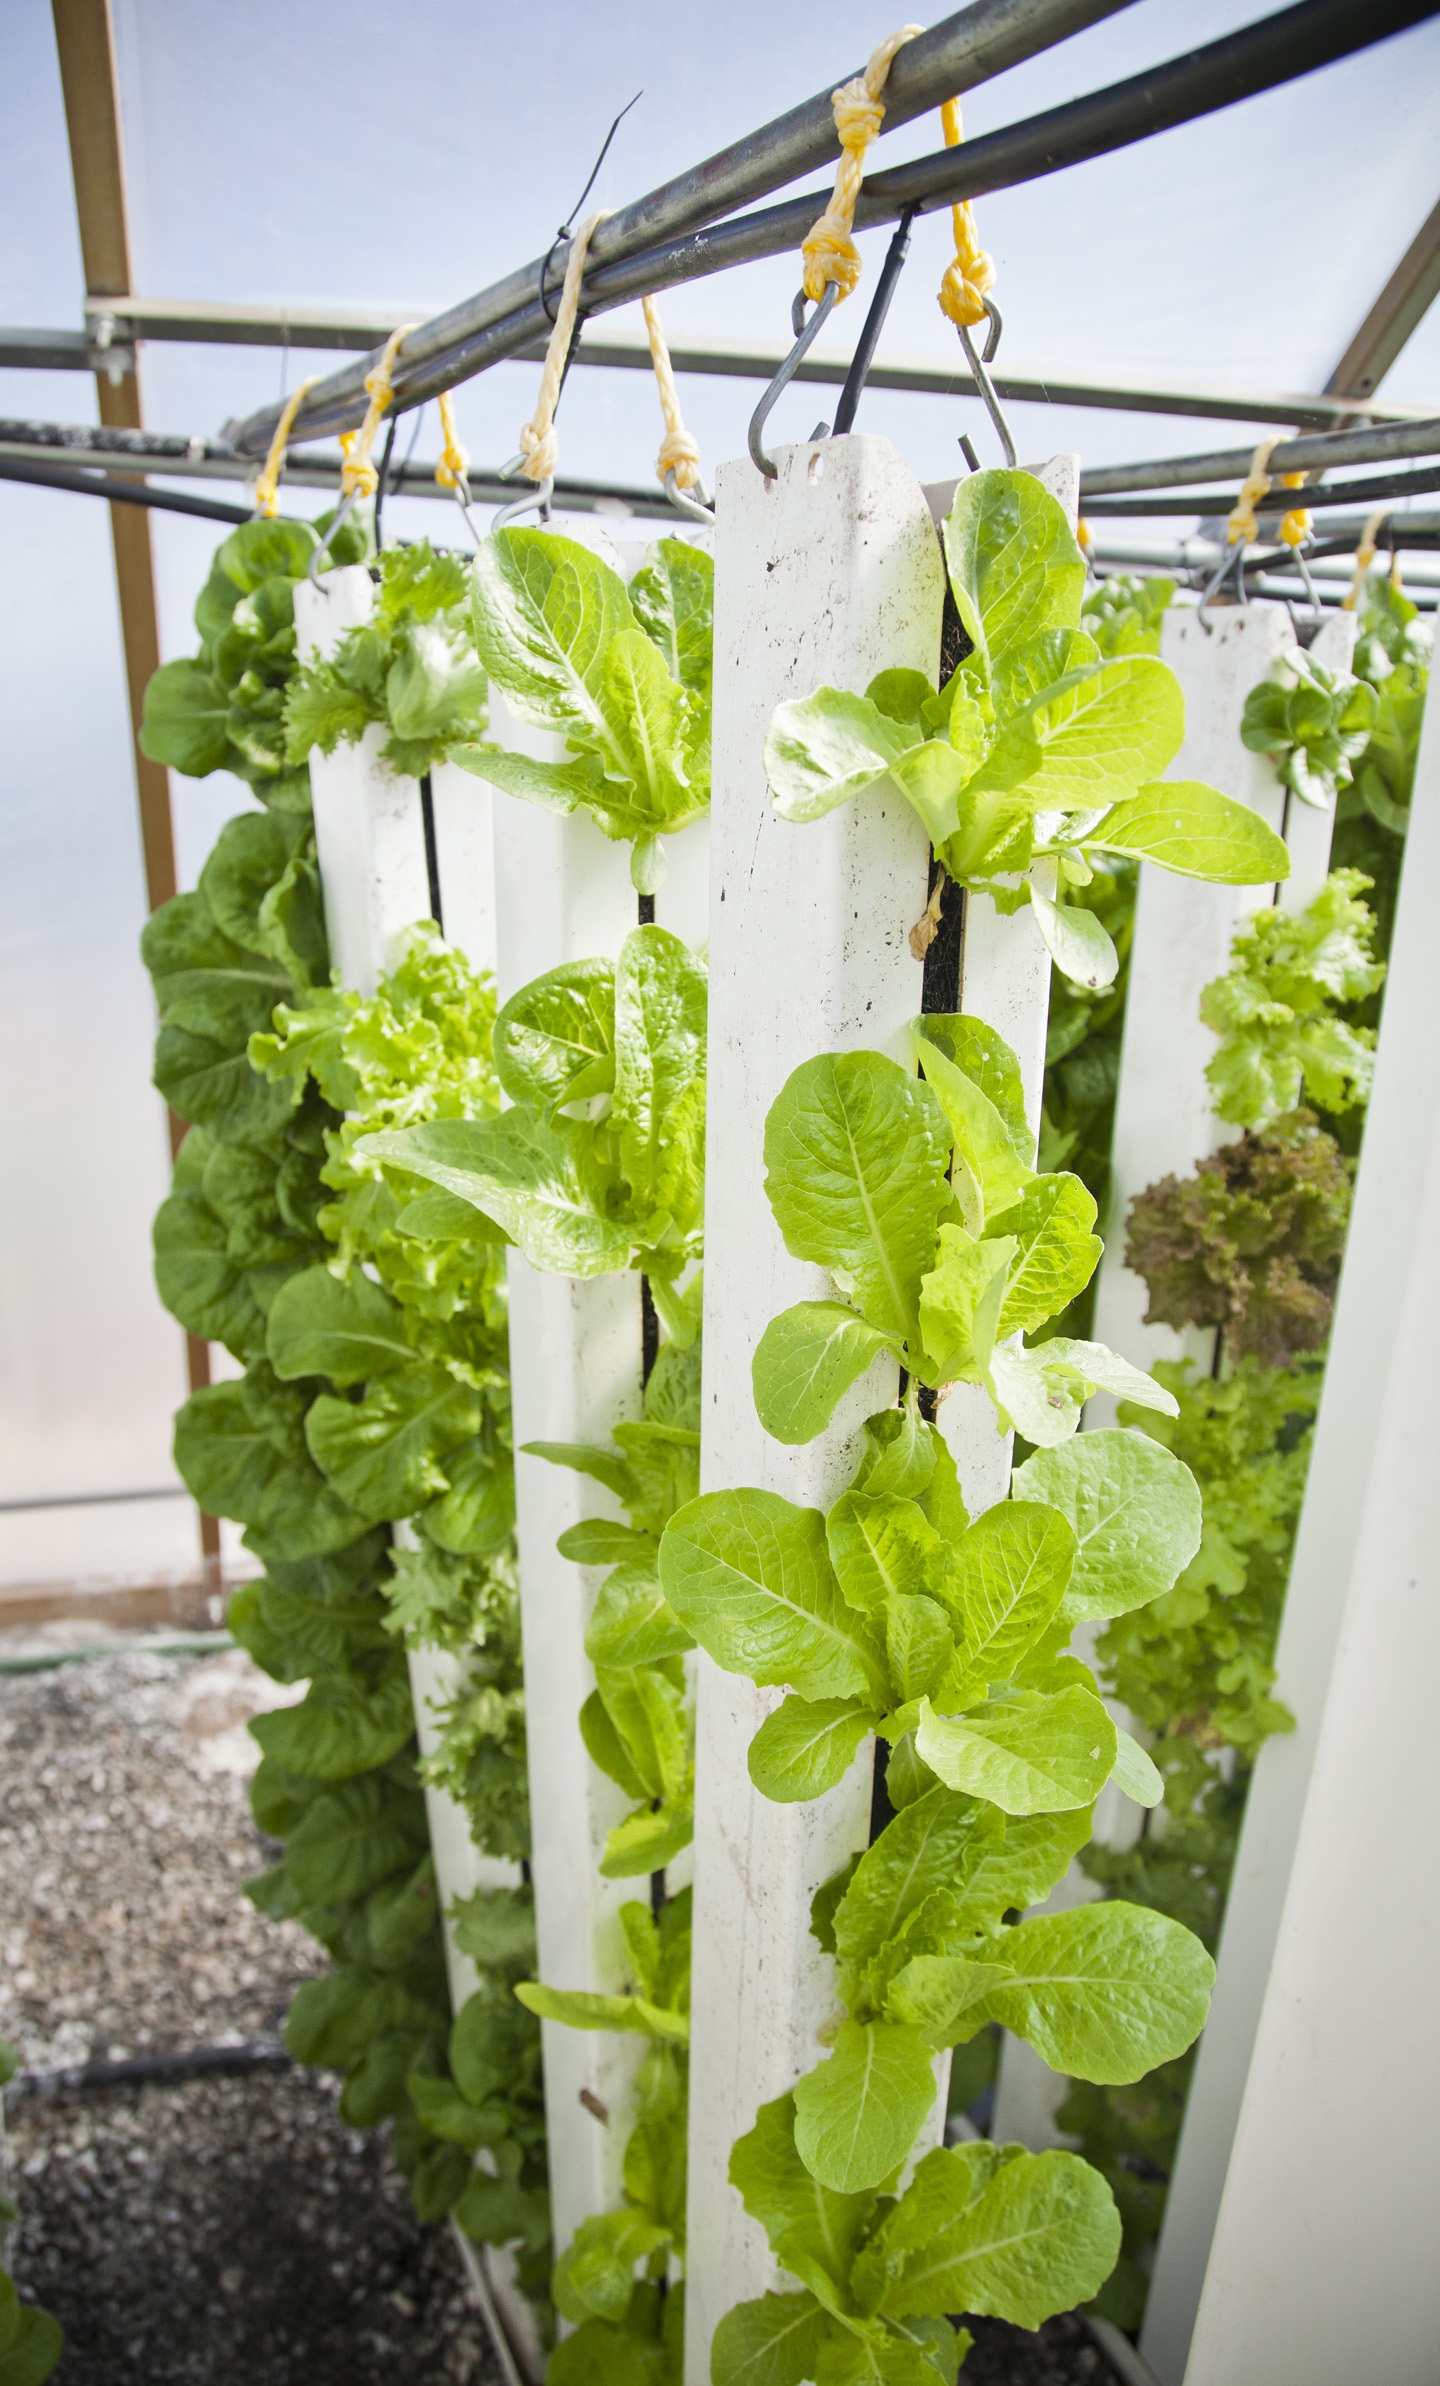
plant, flower, green, farming, produce, vegetable, botany, garden, greenhouse, lettuce, plants, floristry, flowering plant, hydroponics, floral design, land plant, outdoor structure, flower arranging, vertical farm